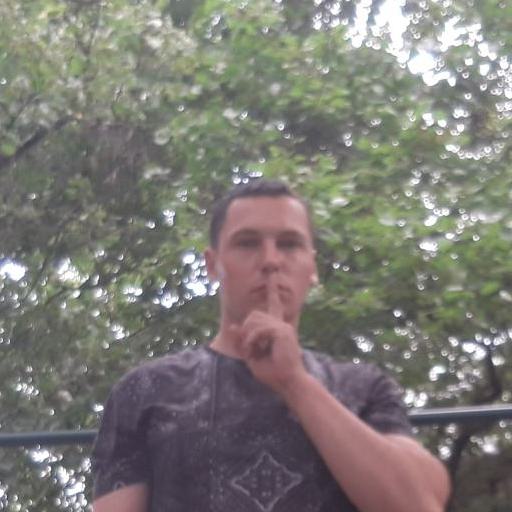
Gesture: mute